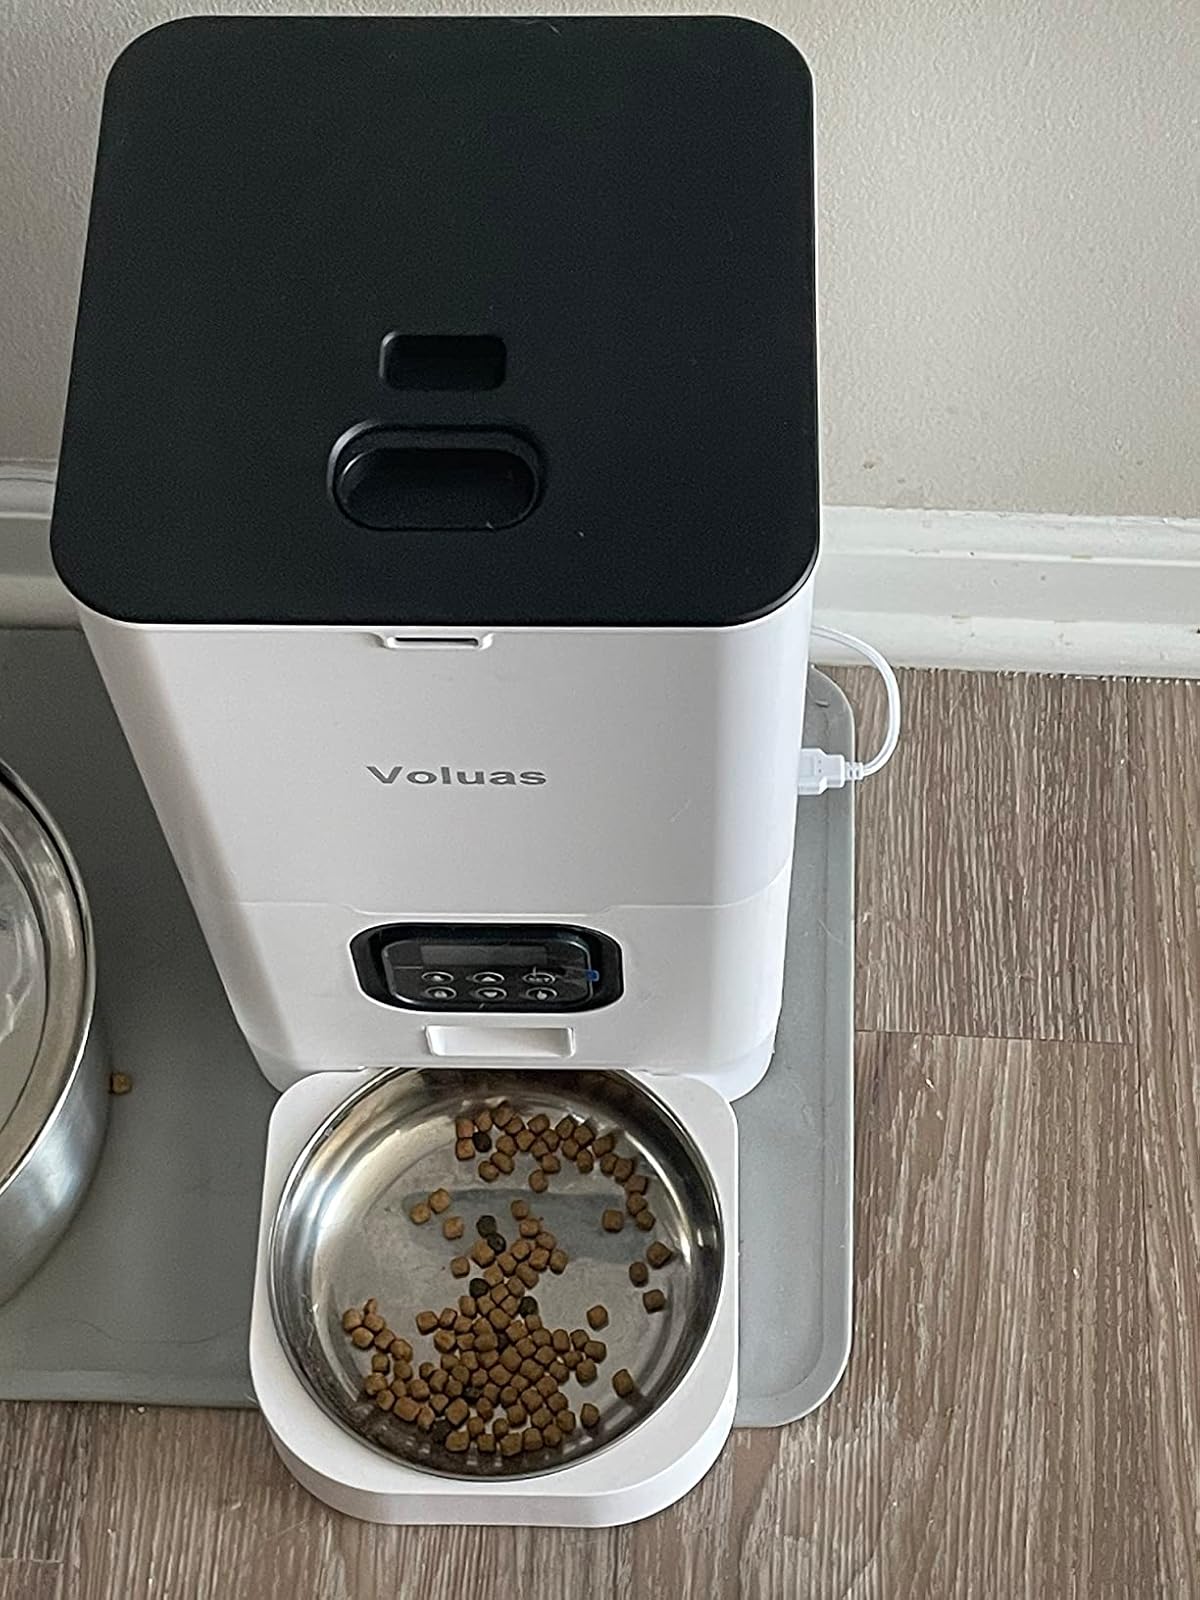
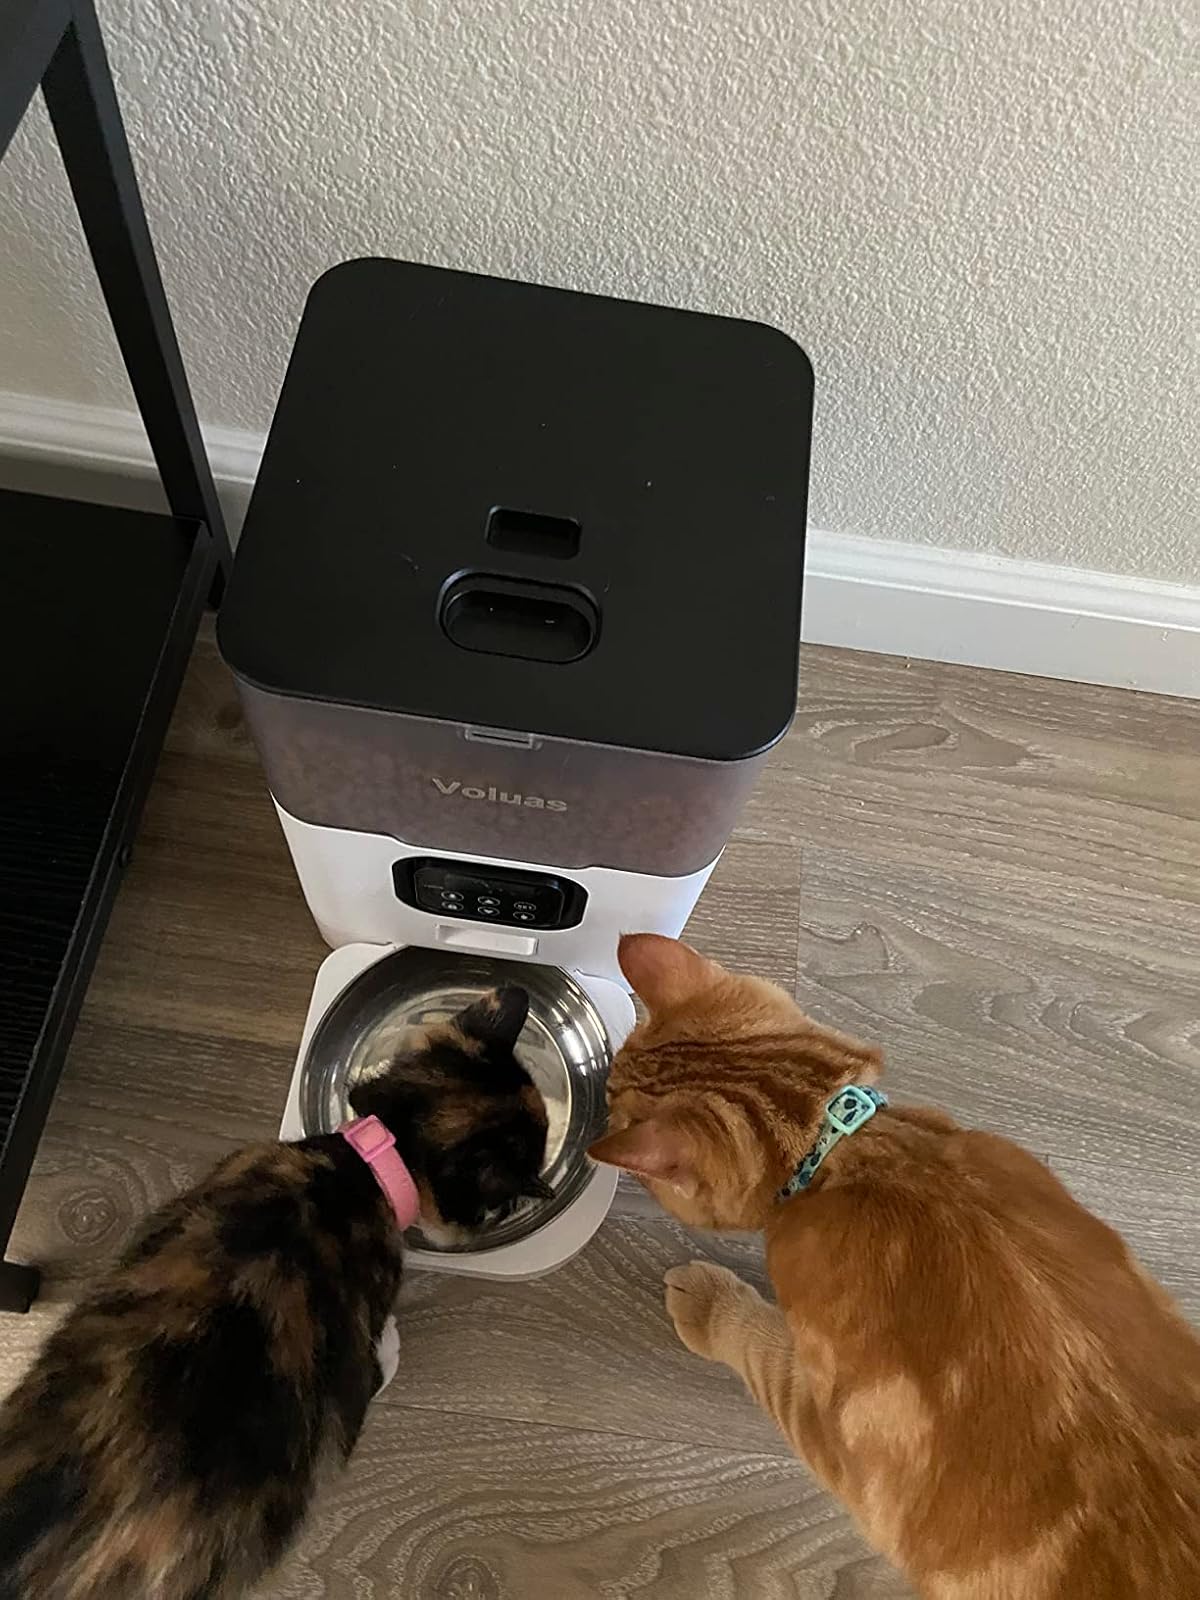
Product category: items_feeder
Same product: no